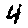
Label: 4